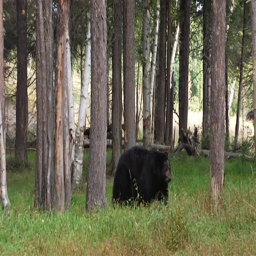
a black bear walks though a forest slowly towards the camera